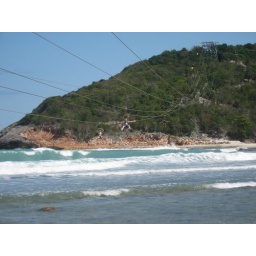
The zipline takes riders from a bluff over the water to the beach